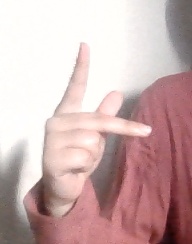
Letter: dha